History of BC Rytas

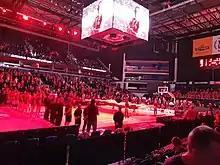
Pre-game presentation of the BC Rytas in a home court in 2022

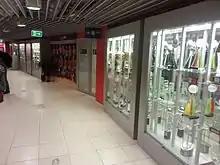
Trophies won by BC Rytas

The history of BC Rytas begins from the founding of the club with a name BC Statyba in 1963 in Lithuania's capital city Vilnius. The BC Statyba was renamed to BC Statyba-Lietuvos rytas in 1997 when Gedvydas Vainauskas, the owner of the daily newspaper Lietuvos rytas, had purchased the club, and in 1998 the old name Statyba was removed completely when the club was renamed to BC Lietuvos rytas. The final name change of the club to BC Rytas occurred in 2018 when its owners has changed and Gedvydas Vainauskas left the club, therefore the new owners of the club sought to remove the affiliation of the club with the newspaper Lietuvos rytas, however the club was domestically and internationally well known as Rytas, thus its name remained similar.